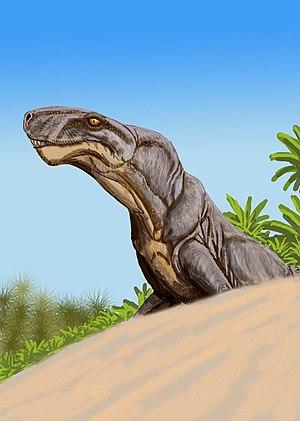
Arctops est un genre éteint de thérapsides gorgonopsiens, qui a vécu au cours du Permien supérieur.